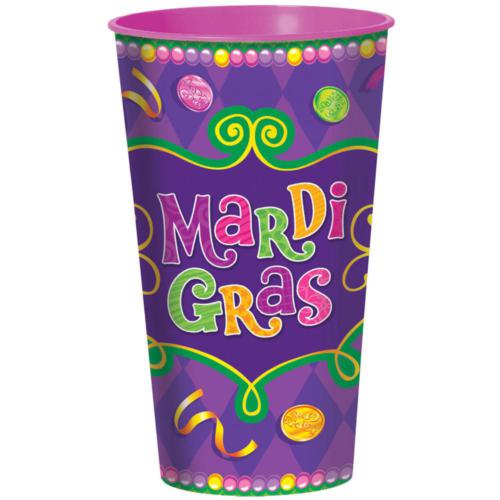
Label: plastic